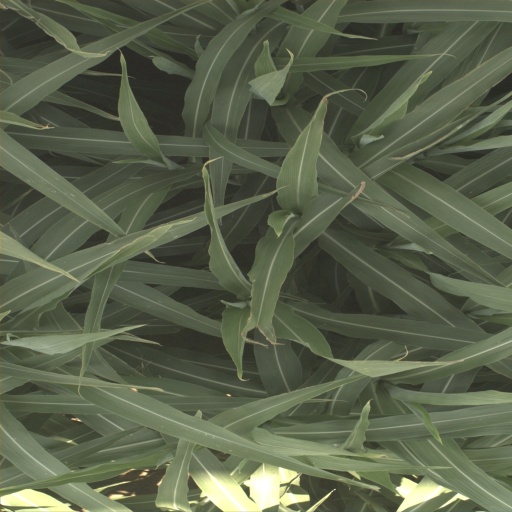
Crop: sorghum